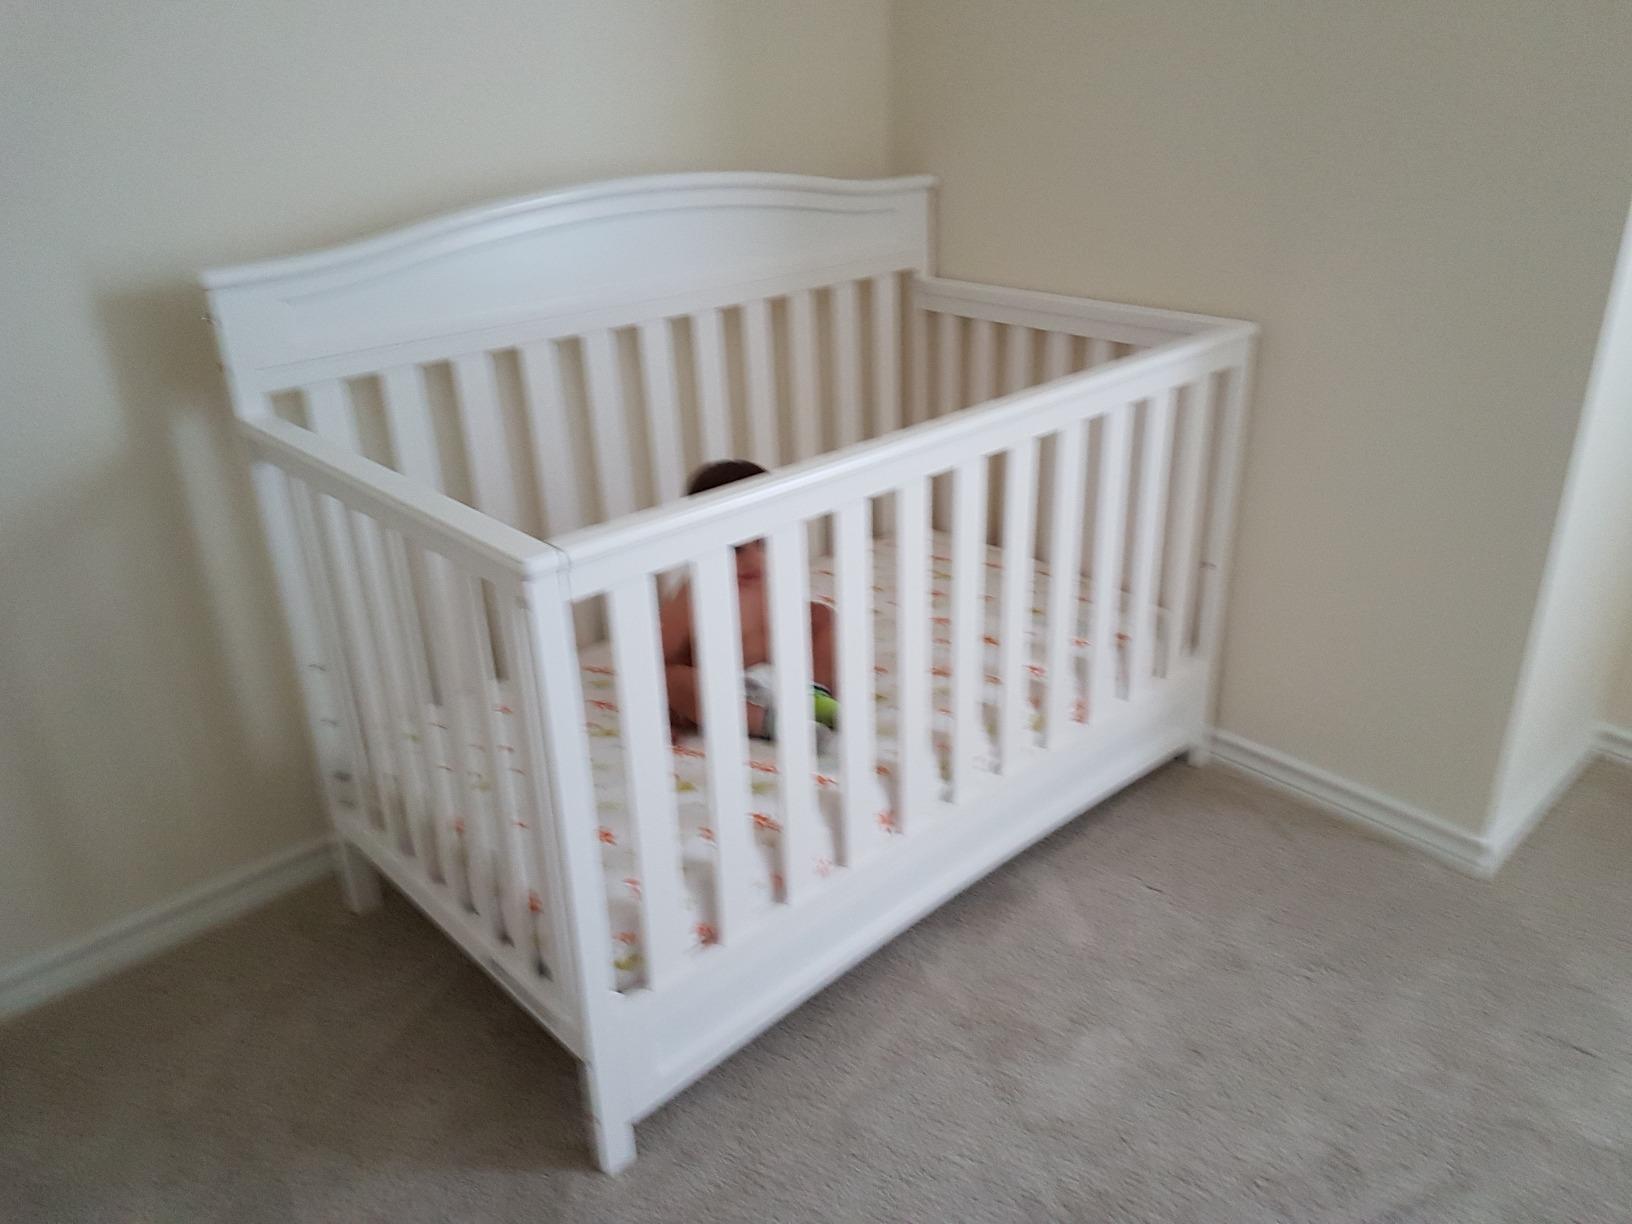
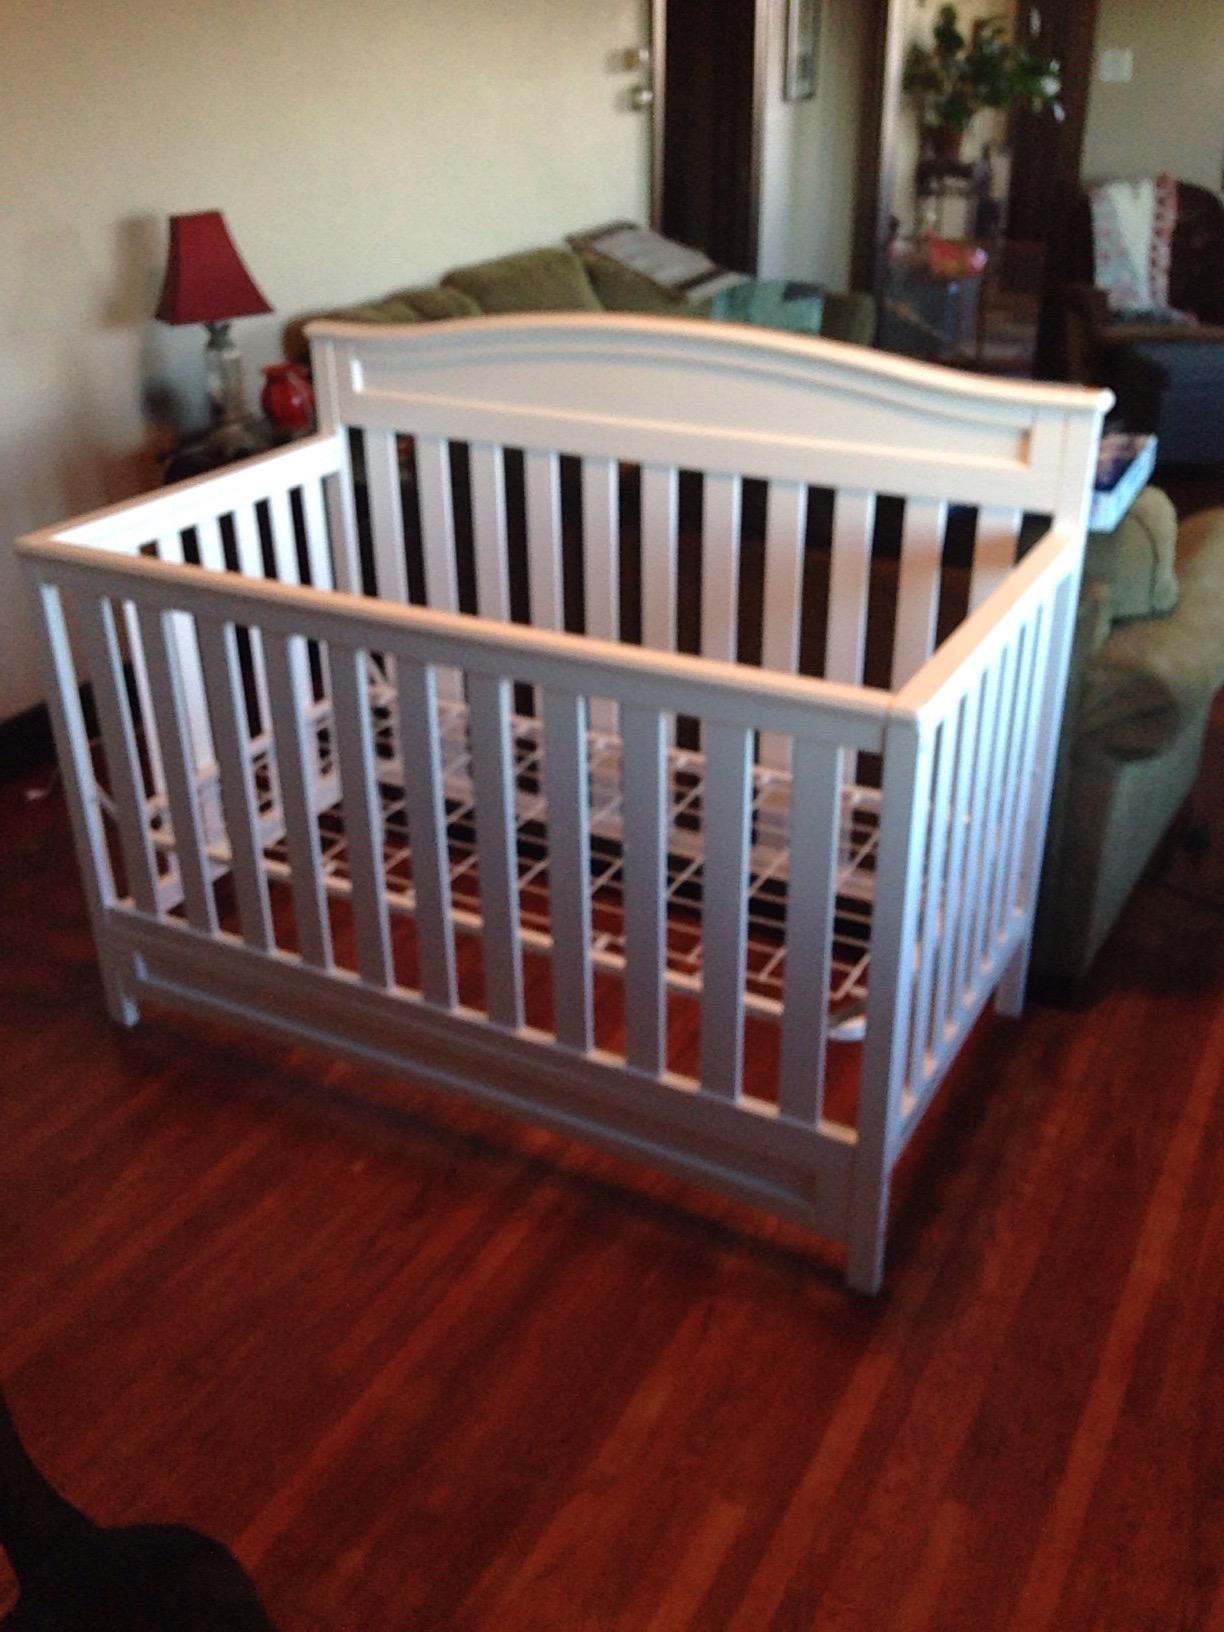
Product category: products_crib
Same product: yes